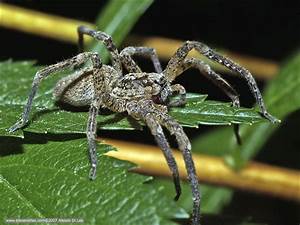
Label: spider